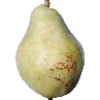
Label: pear_williams